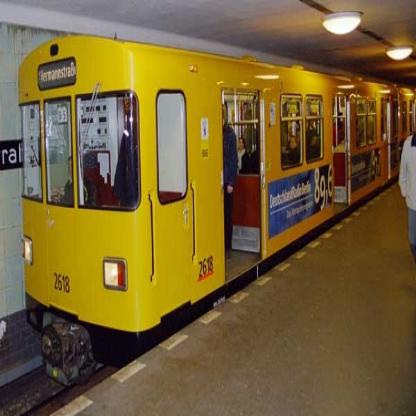
Scene: Indoor